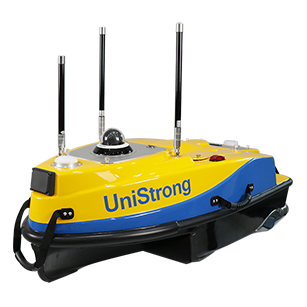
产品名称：智能无人船-UB115
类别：无人船
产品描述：UB115无人船，船型采用M型三体船，船体为凯夫拉+碳纤维复合材料，闭孔泡沫填充和全封闭隔舱防沉设计，防撞耐磨性强，防水性好；模块化设计，安装拆卸简便快捷；可根据需求搭载不同传感器执行多样化任务；配备多种安全保护机制，轻松应对各种复杂作业条件！